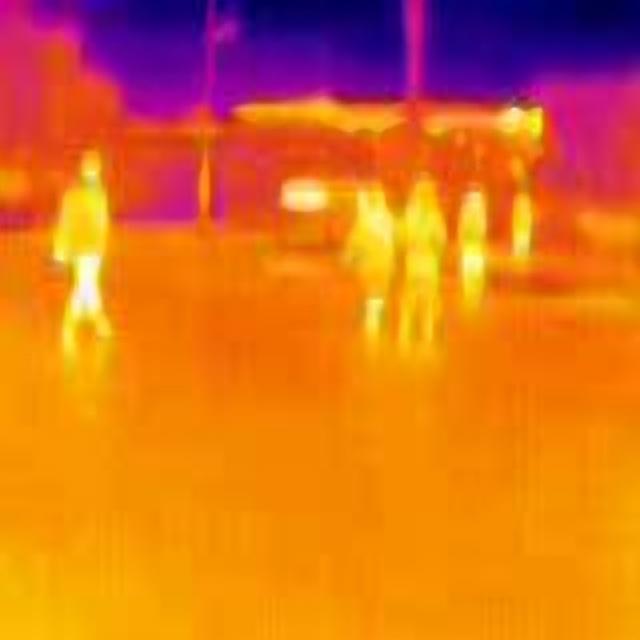
Detected objects:
label: person
label: person
label: person
label: person
label: person